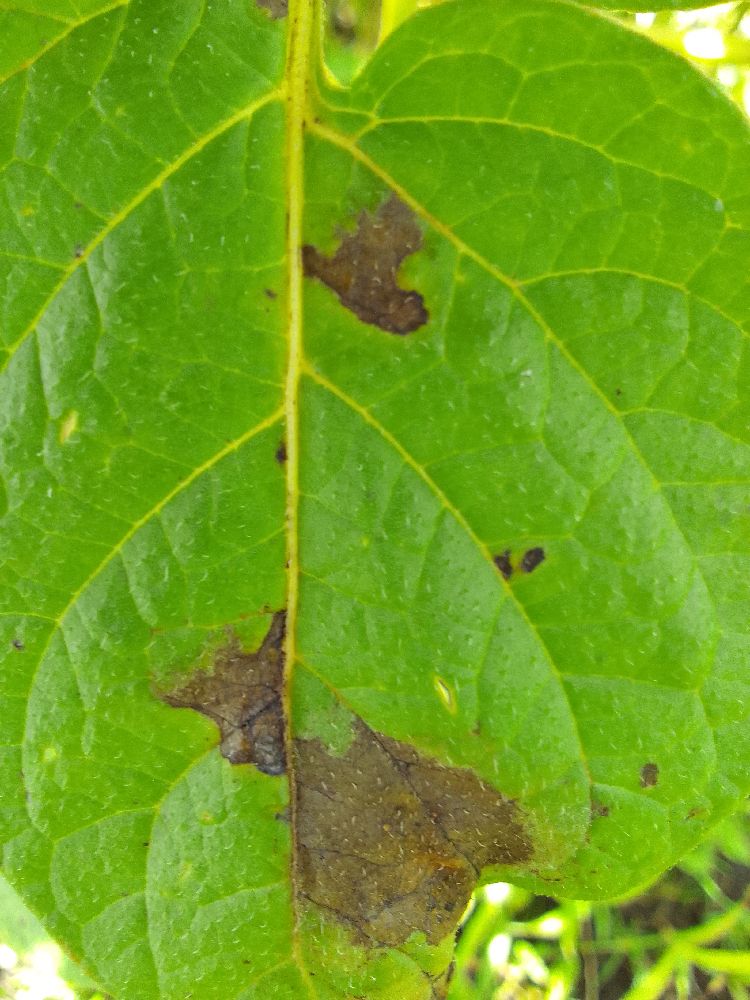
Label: Late blight